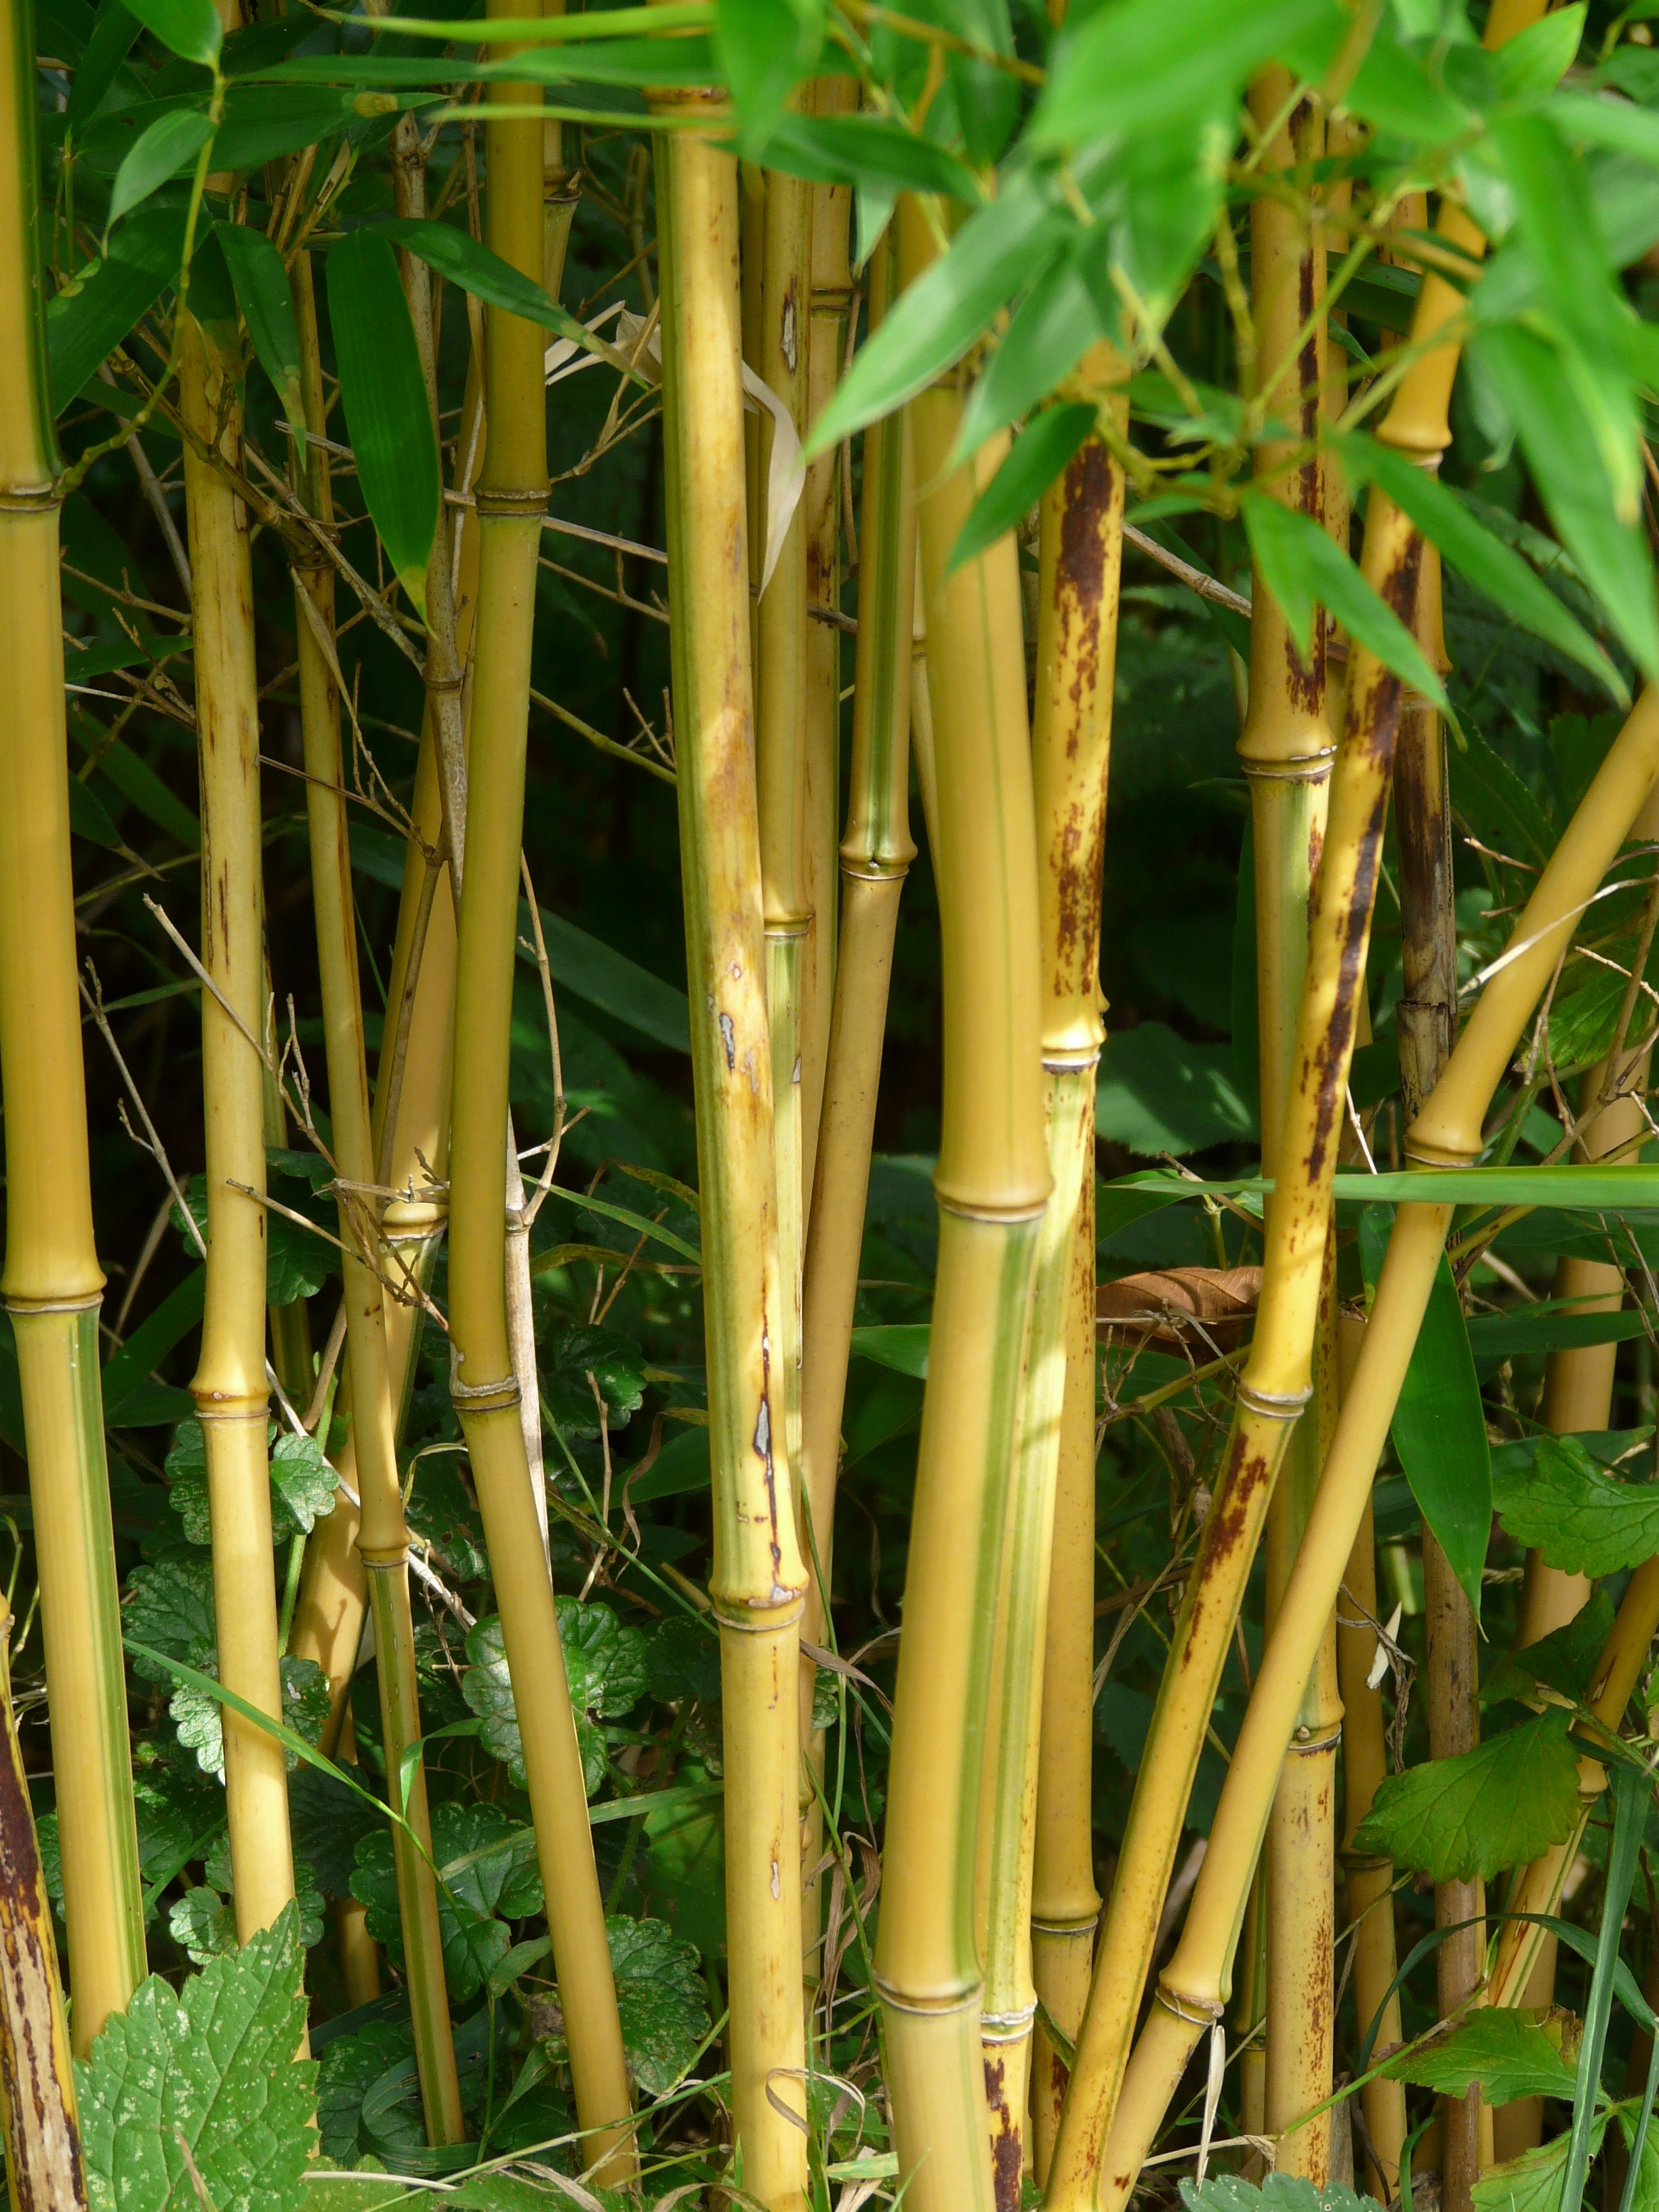
grass, branch, plant, field, flower, food, green, jungle, produce, crop, soil, botany, agriculture, garden, cane, bamboo, bamboo rods, aureocaulis, gold bamboo tube, node bamboo, yellow bamboo, grass family, plant stem, arecales, phyllostachys, phyllostachys aureosulcata, bamboo art